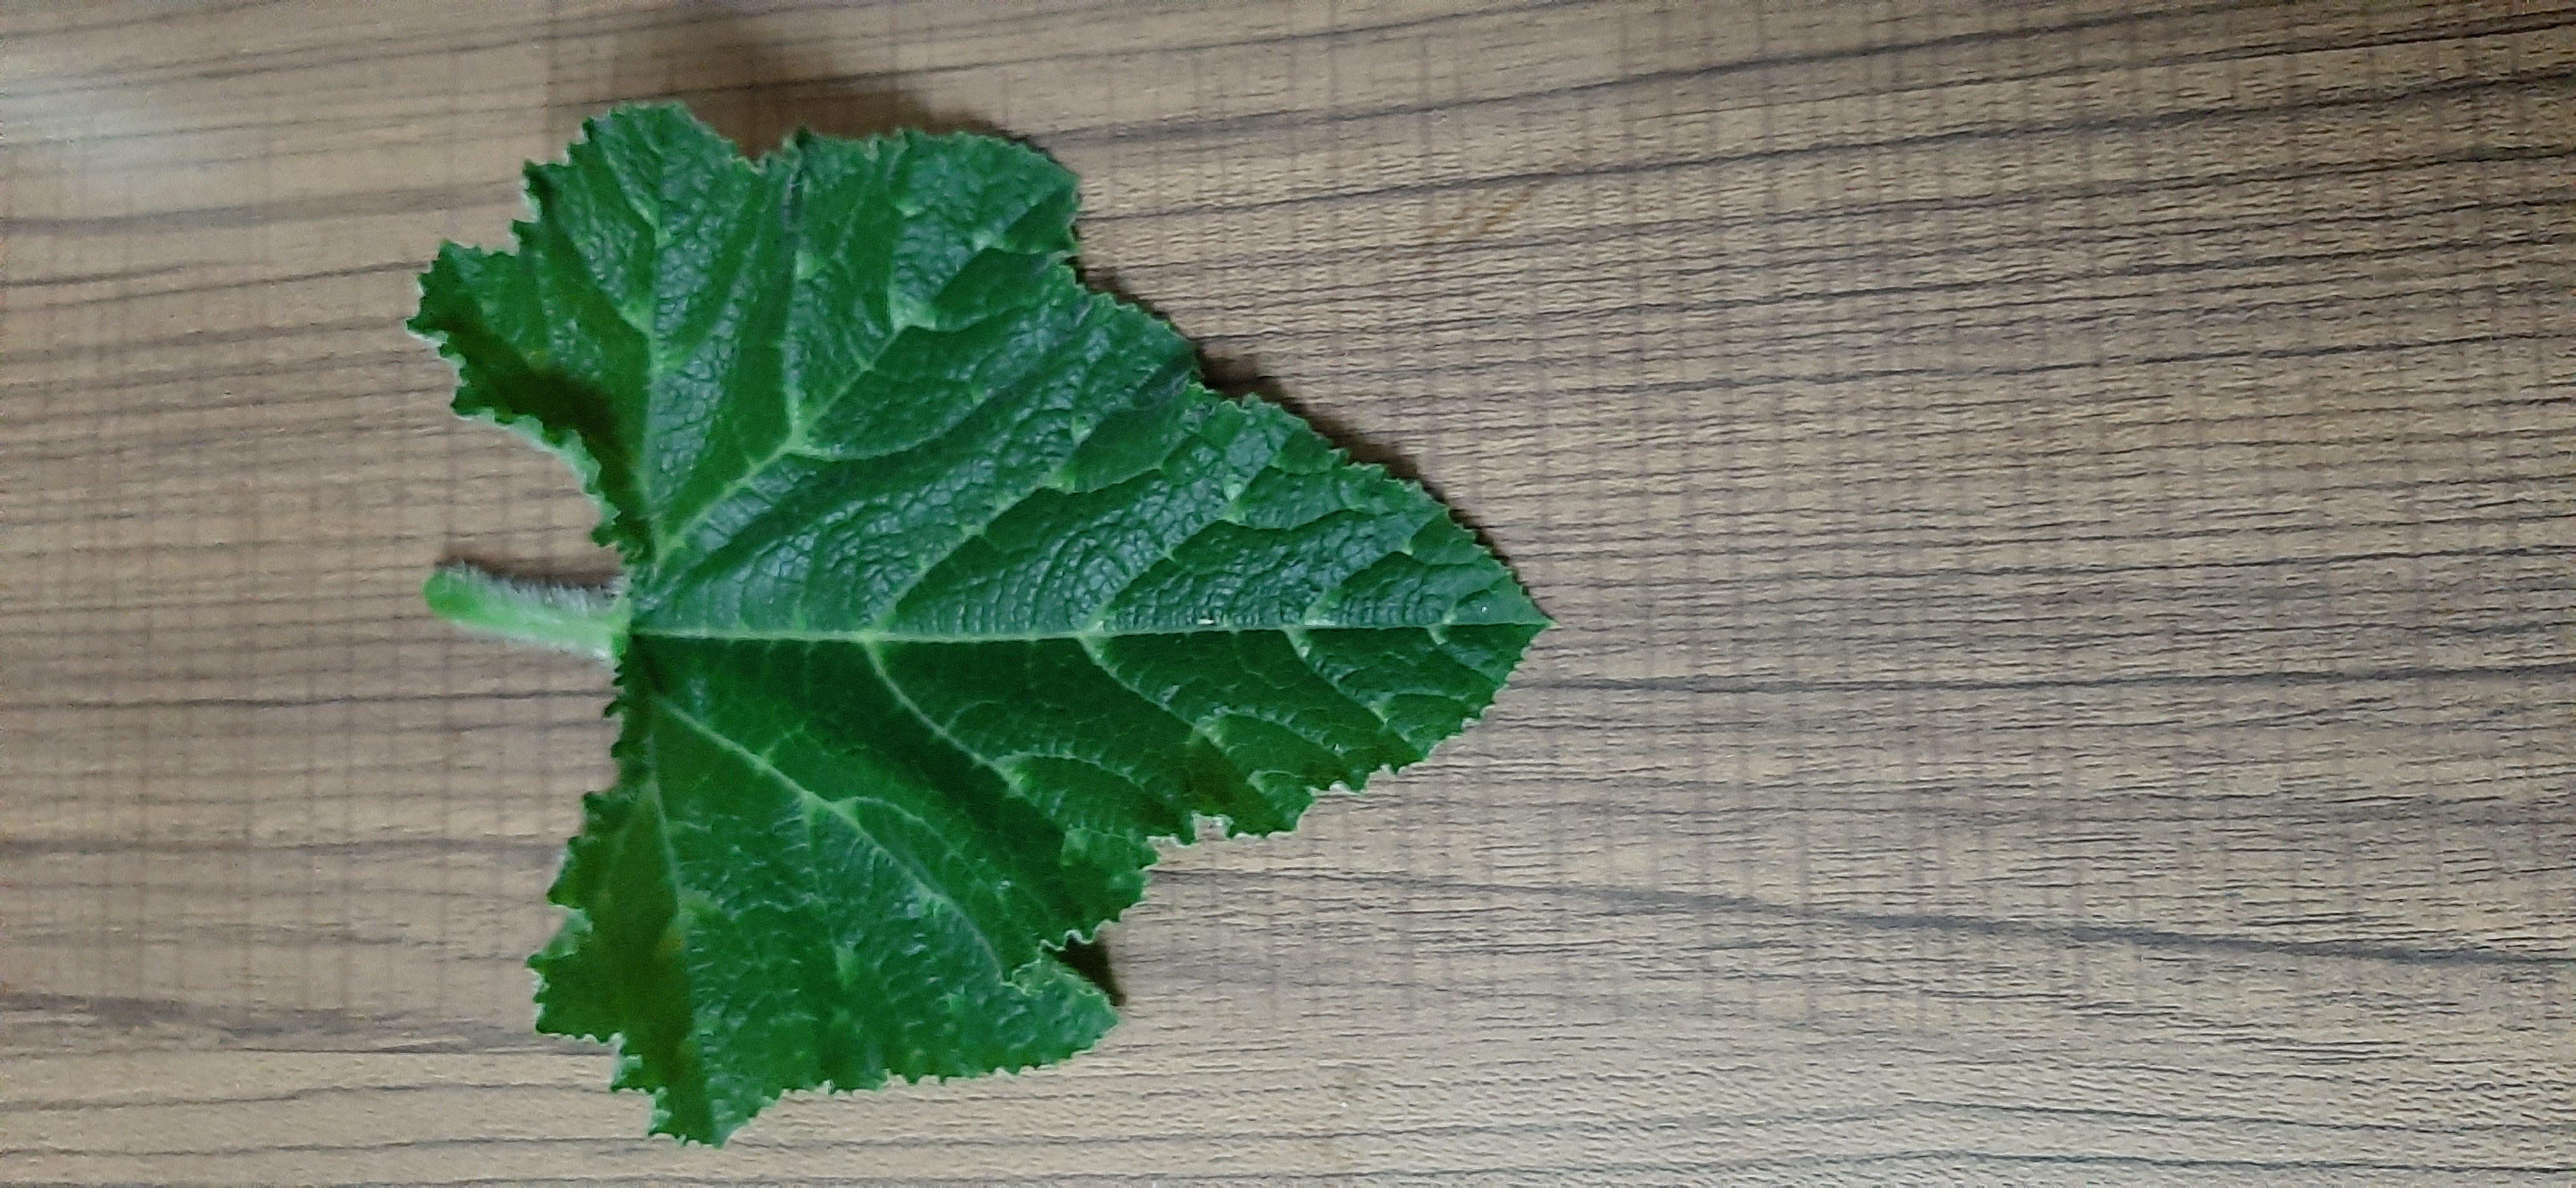
Plant: Pumpkin